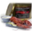
Label: lobster